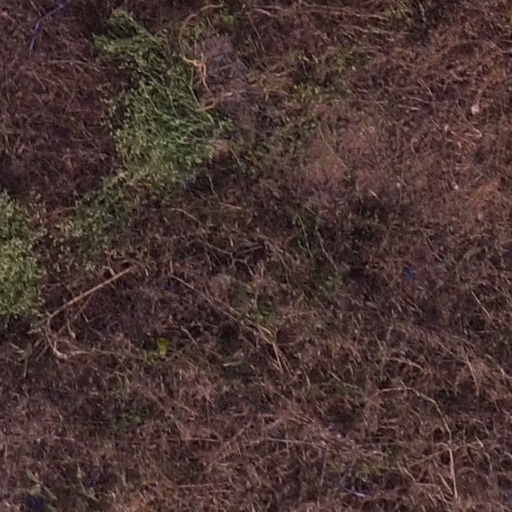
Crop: maize; corn